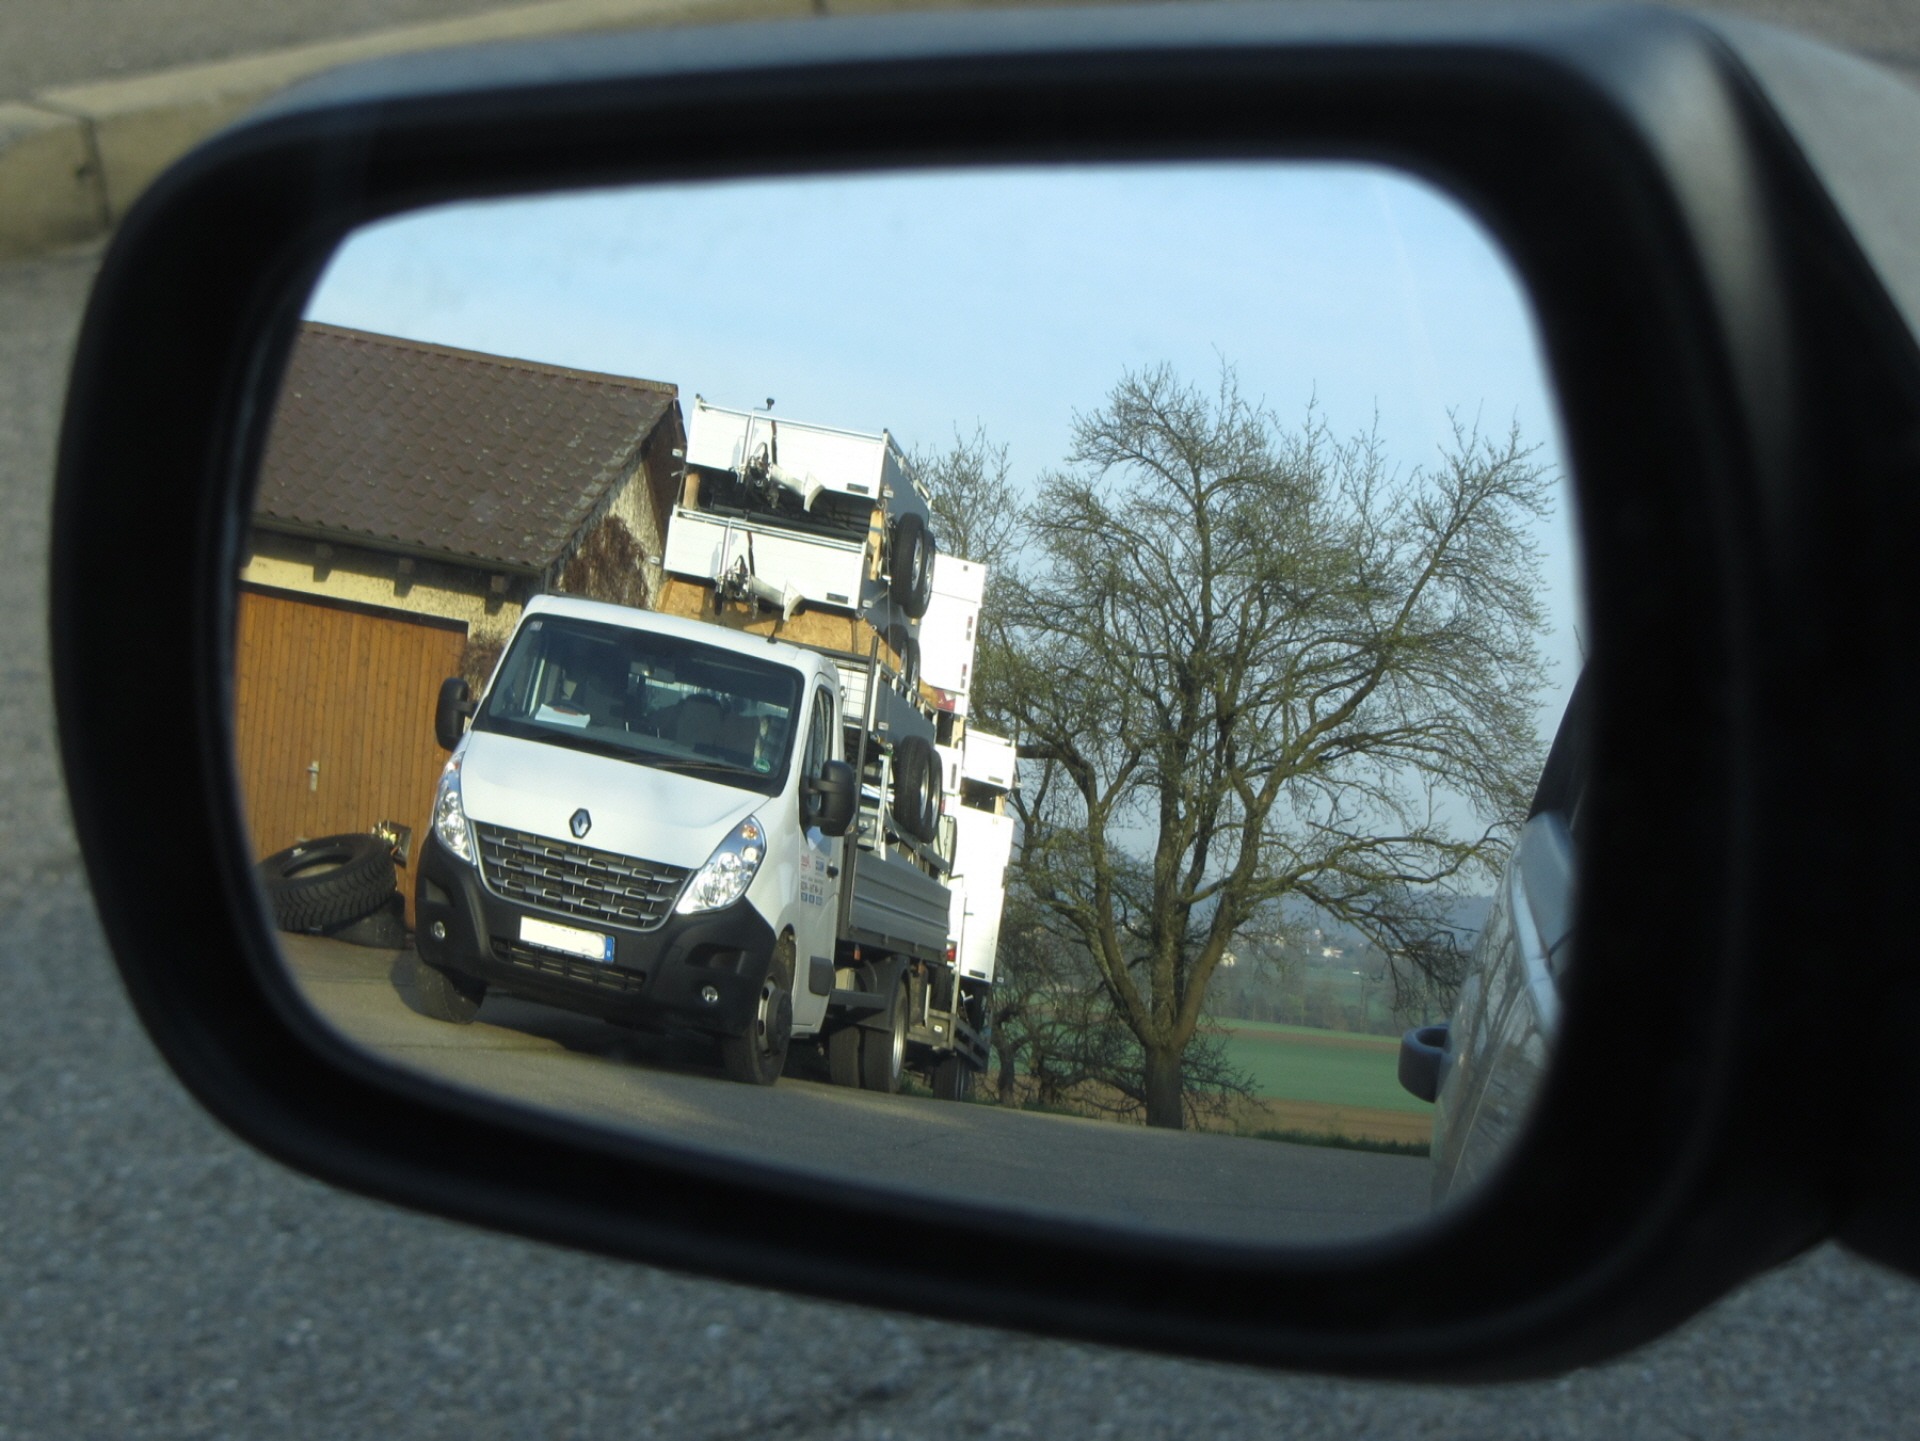
road, car, window, glass, driving, truck, vehicle, bumper, rear view mirror, trailers, city car, rear mirror, sport utility vehicle, automobile make, automotive exterior, automotive mirror